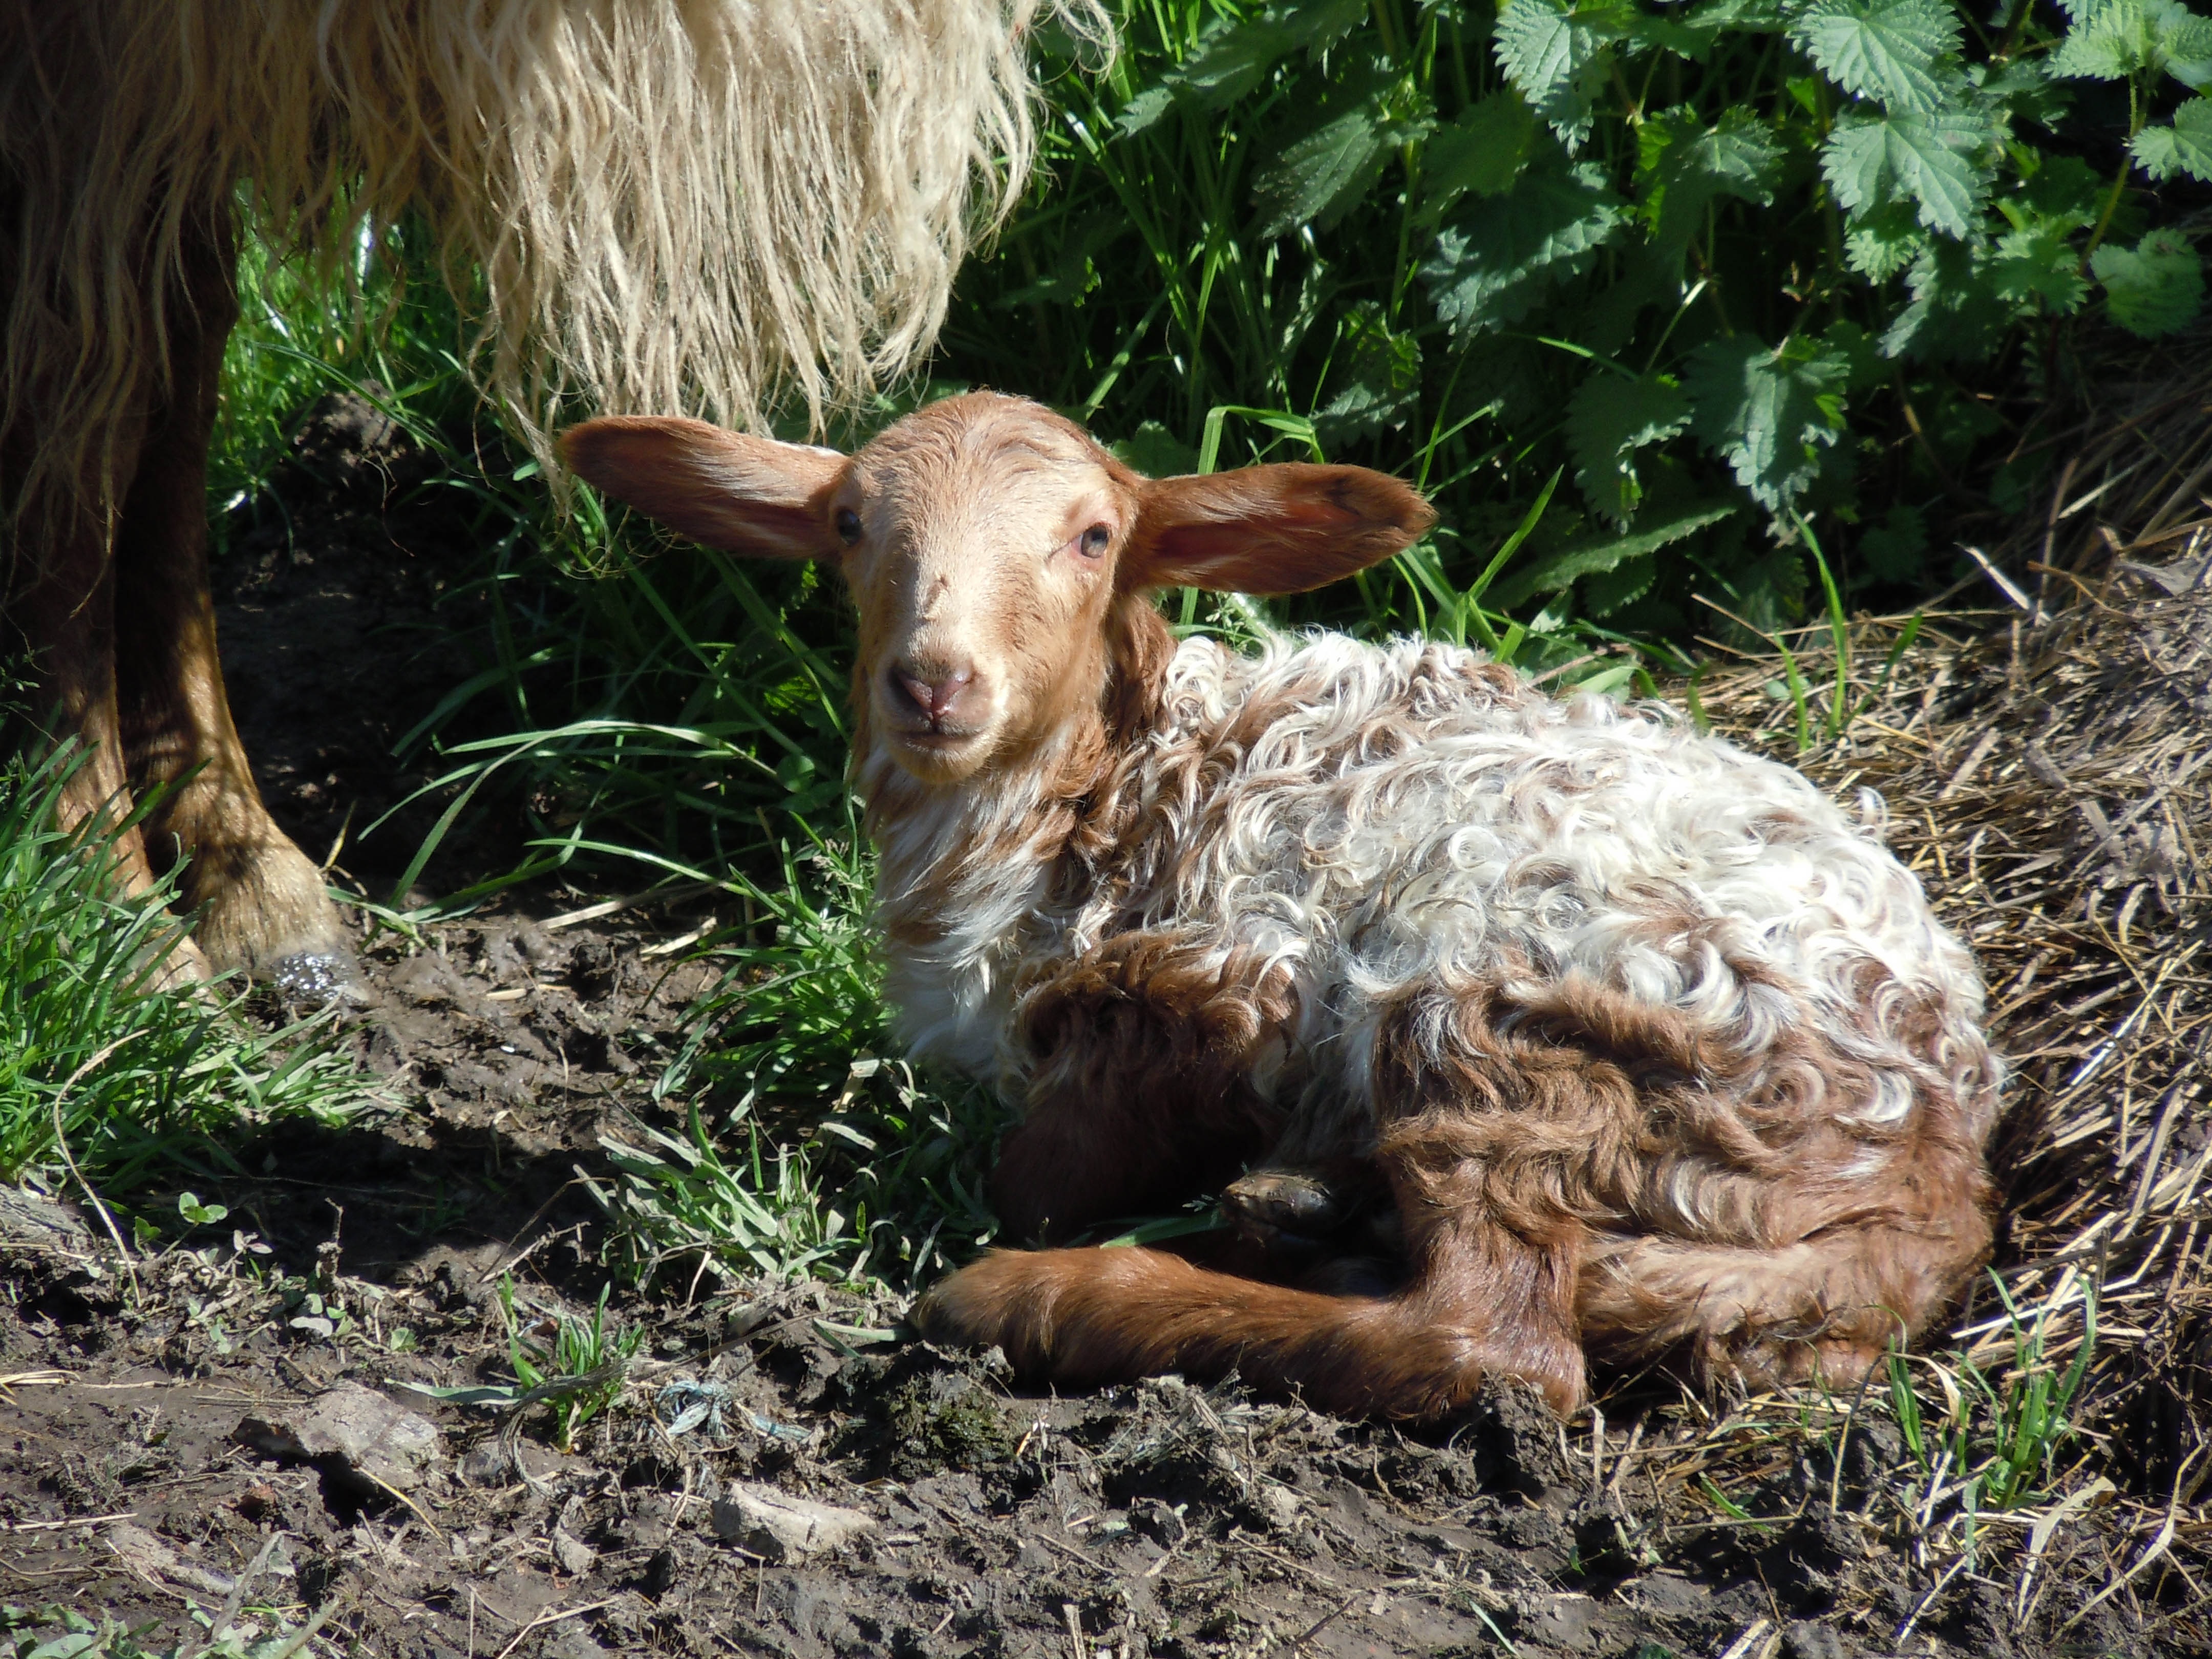
grass, field, animal, wildlife, goat, sheep, mammal, fauna, goats, vertebrate, lying, cattle like mammal